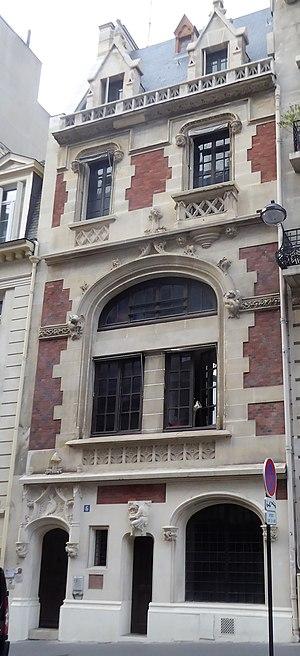
Rue André Roll 6
La rue Alfred-Roll est une petite voie, de seulement 130 mètres de long, située dans le quartier de la Plaine-de-Monceaux du 17ᵉ arrondissement de Paris.